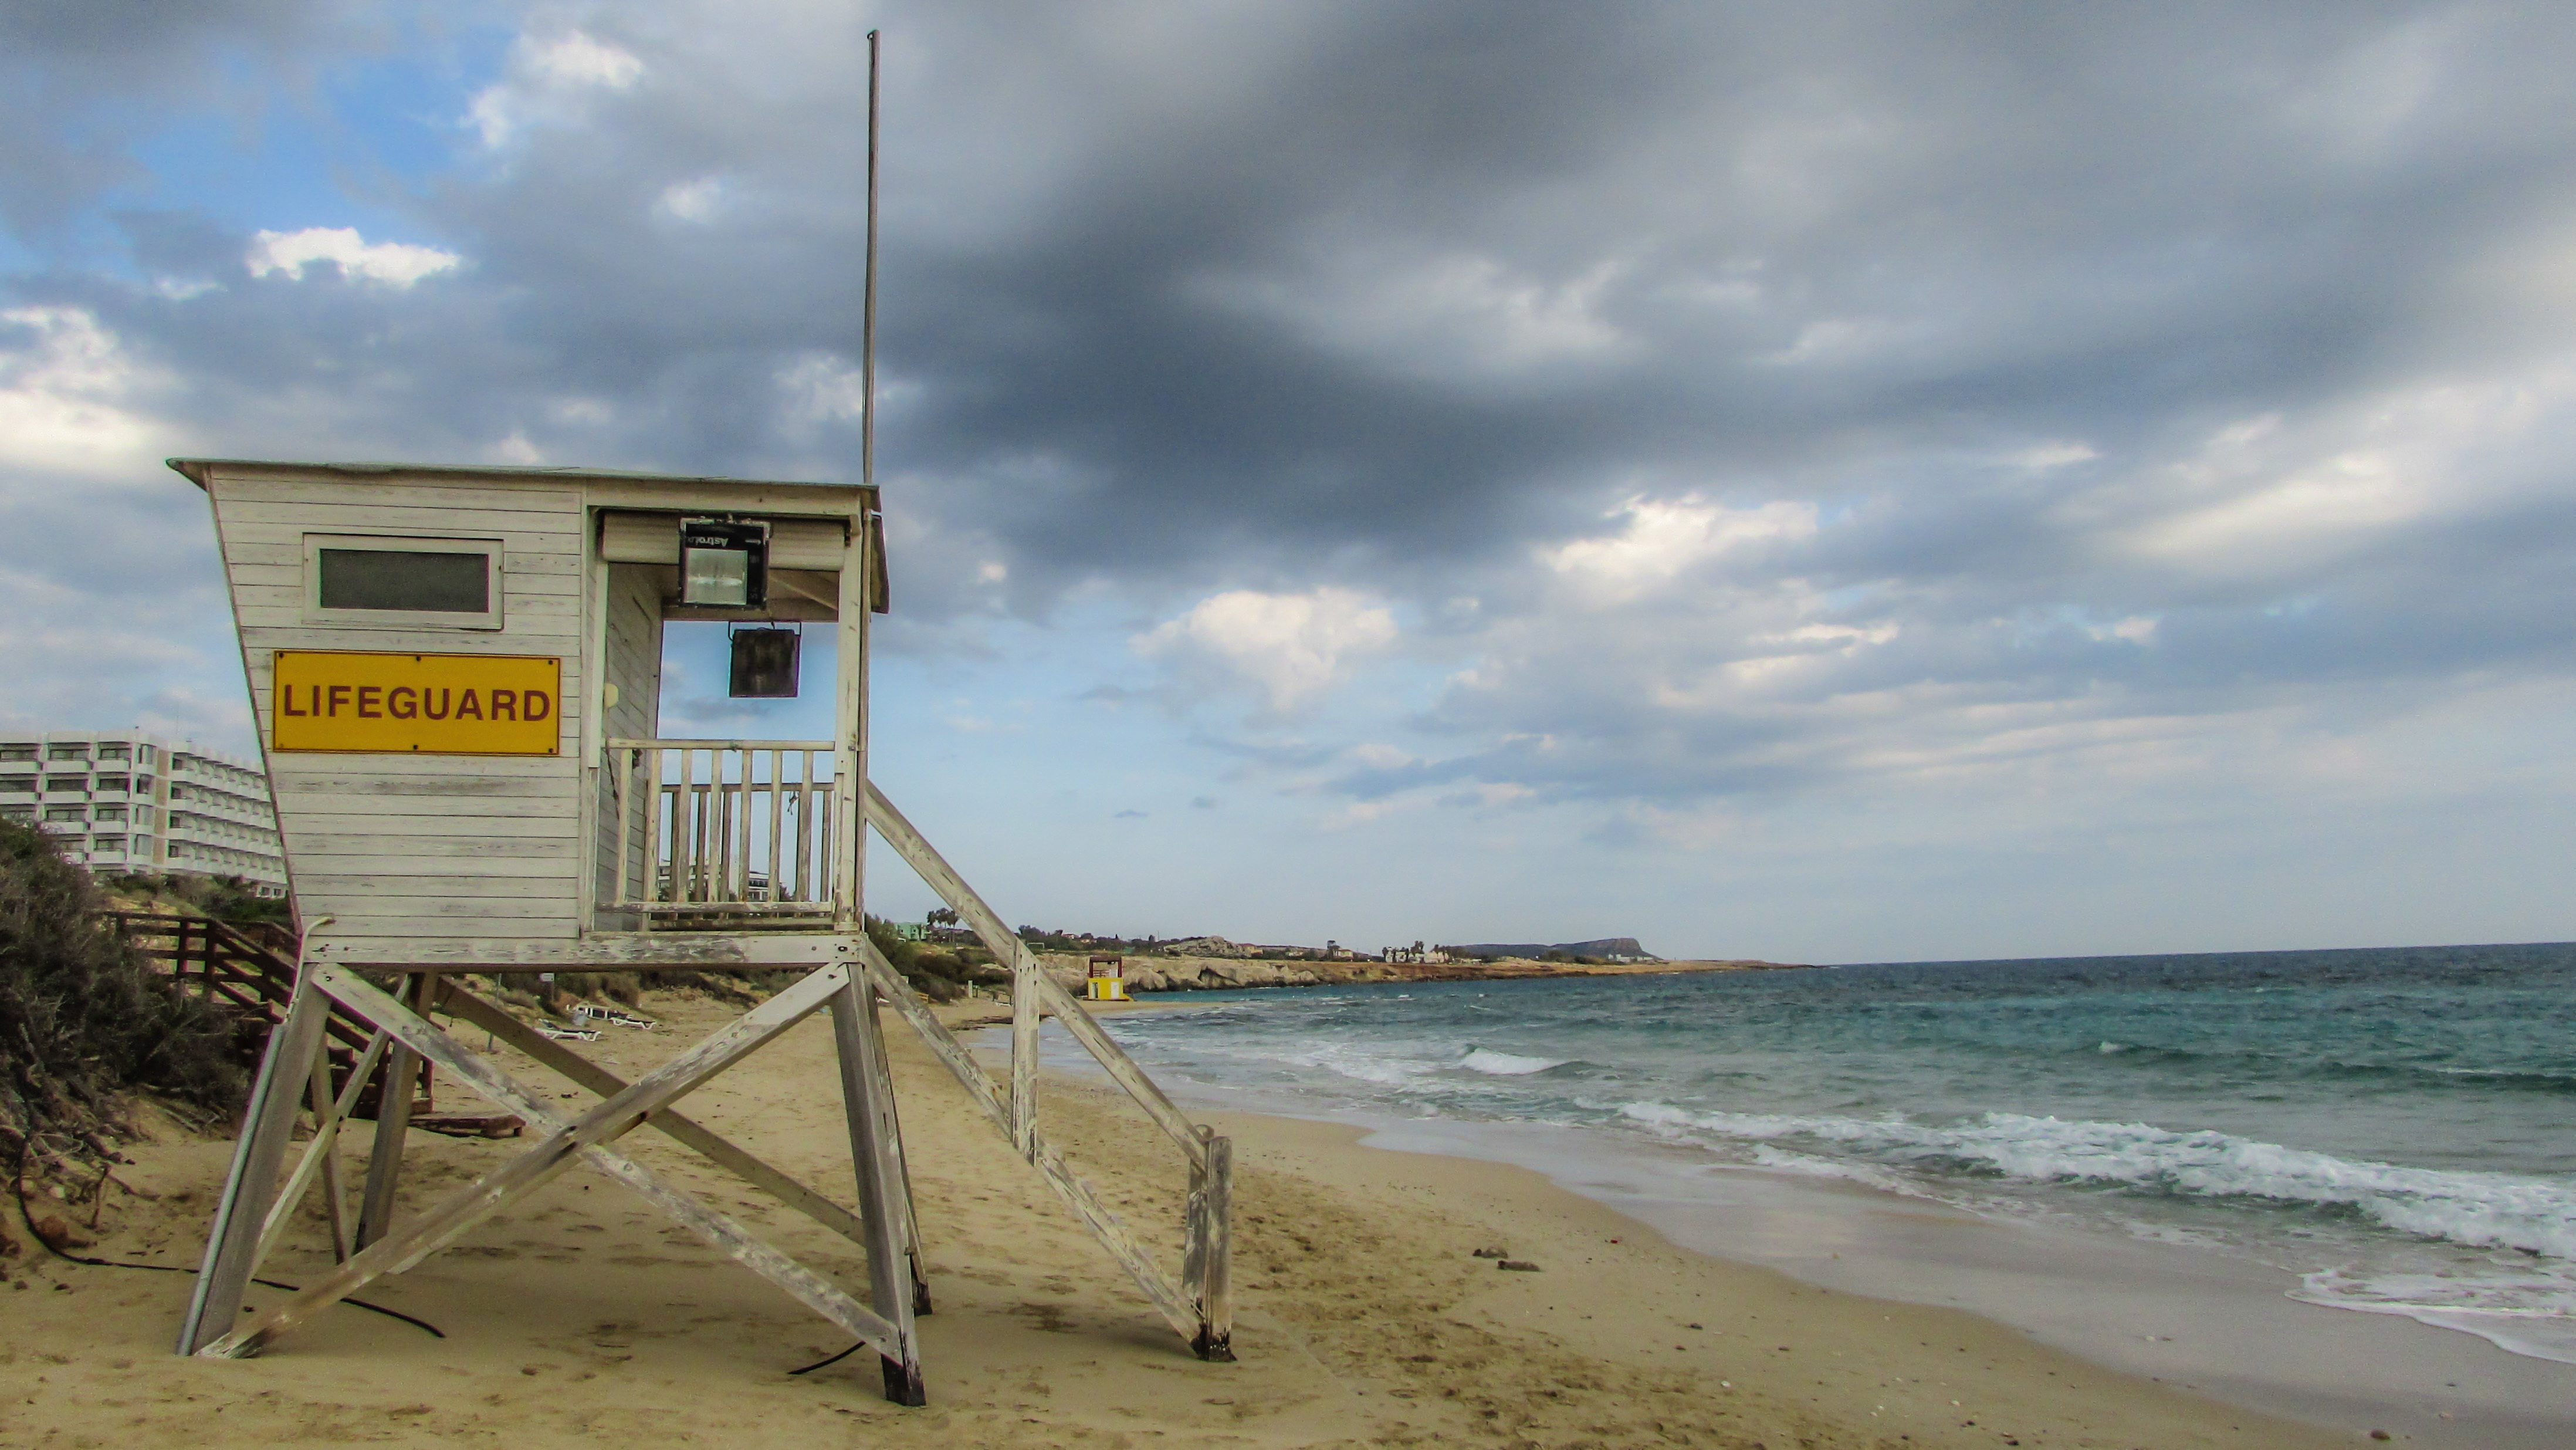
beach, sea, coast, sand, ocean, shore, wave, wind, vacation, bay, body of water, safety, cyprus, ayia napa, lifeguard tower